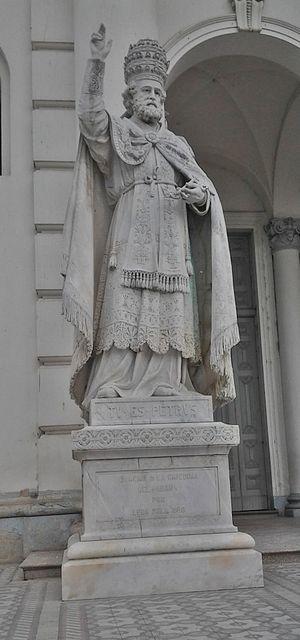
La province d'Entre Ríos est une province de l'Argentine située au nord de la province de Buenos Aires, au sud de la province de Corrientes, à l'est de la province de Santa Fe et à l'ouest de l'Uruguay.